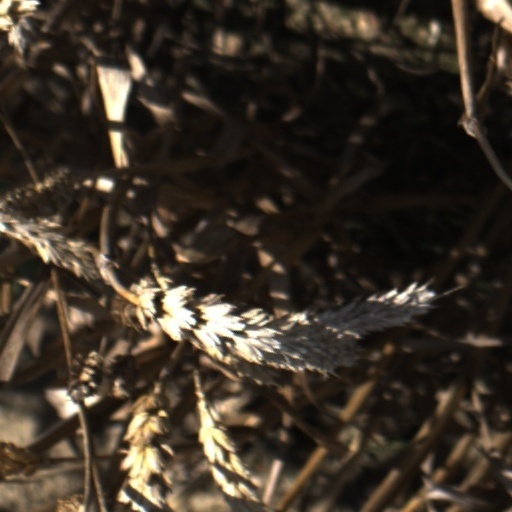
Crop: wheat